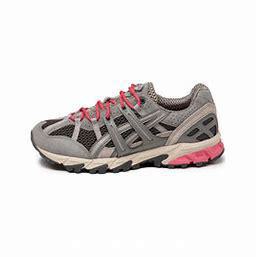
Brand: Asics
Model: Gel Sonoma 15 50